2022–2023 mpox outbreak in Switzerland

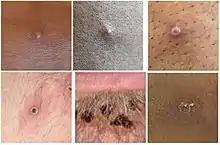
Stages of lesion development.

A large portion of those infected were believed to have not recently traveled to areas of Africa where mpox is normally found, such as Nigeria, the Democratic Republic of the Congo as well as central and western Africa. It is believed to be transmitted by close contact with sick people, with extra caution for those individuals with lesions on their skin or genitals, along with their bedding and clothing. The CDC has also stated that individuals should avoid contact and consumption of dead animals such as rats, squirrels, monkeys and apes along with wild game or lotions derived from animals in Africa.